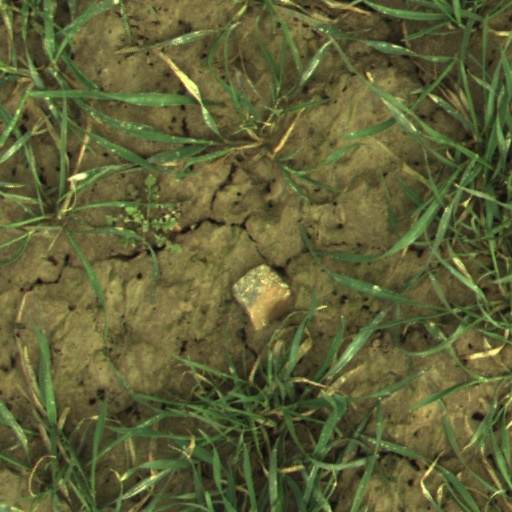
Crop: wheat